Caput Mundi

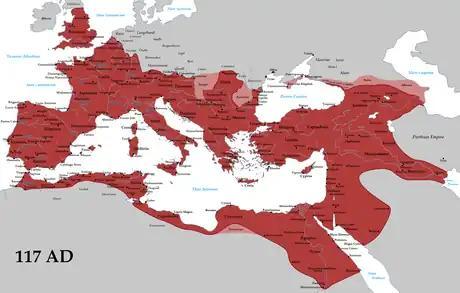
Map of Rome, the imperial capital at the height of its territorial expansion

' is a Latin phrase which literally means "Head of the world" whereas Roma Caput Mundi""' means "Rome capital of the world" and is one of the many nicknames given to the city of Rome throughout its history.